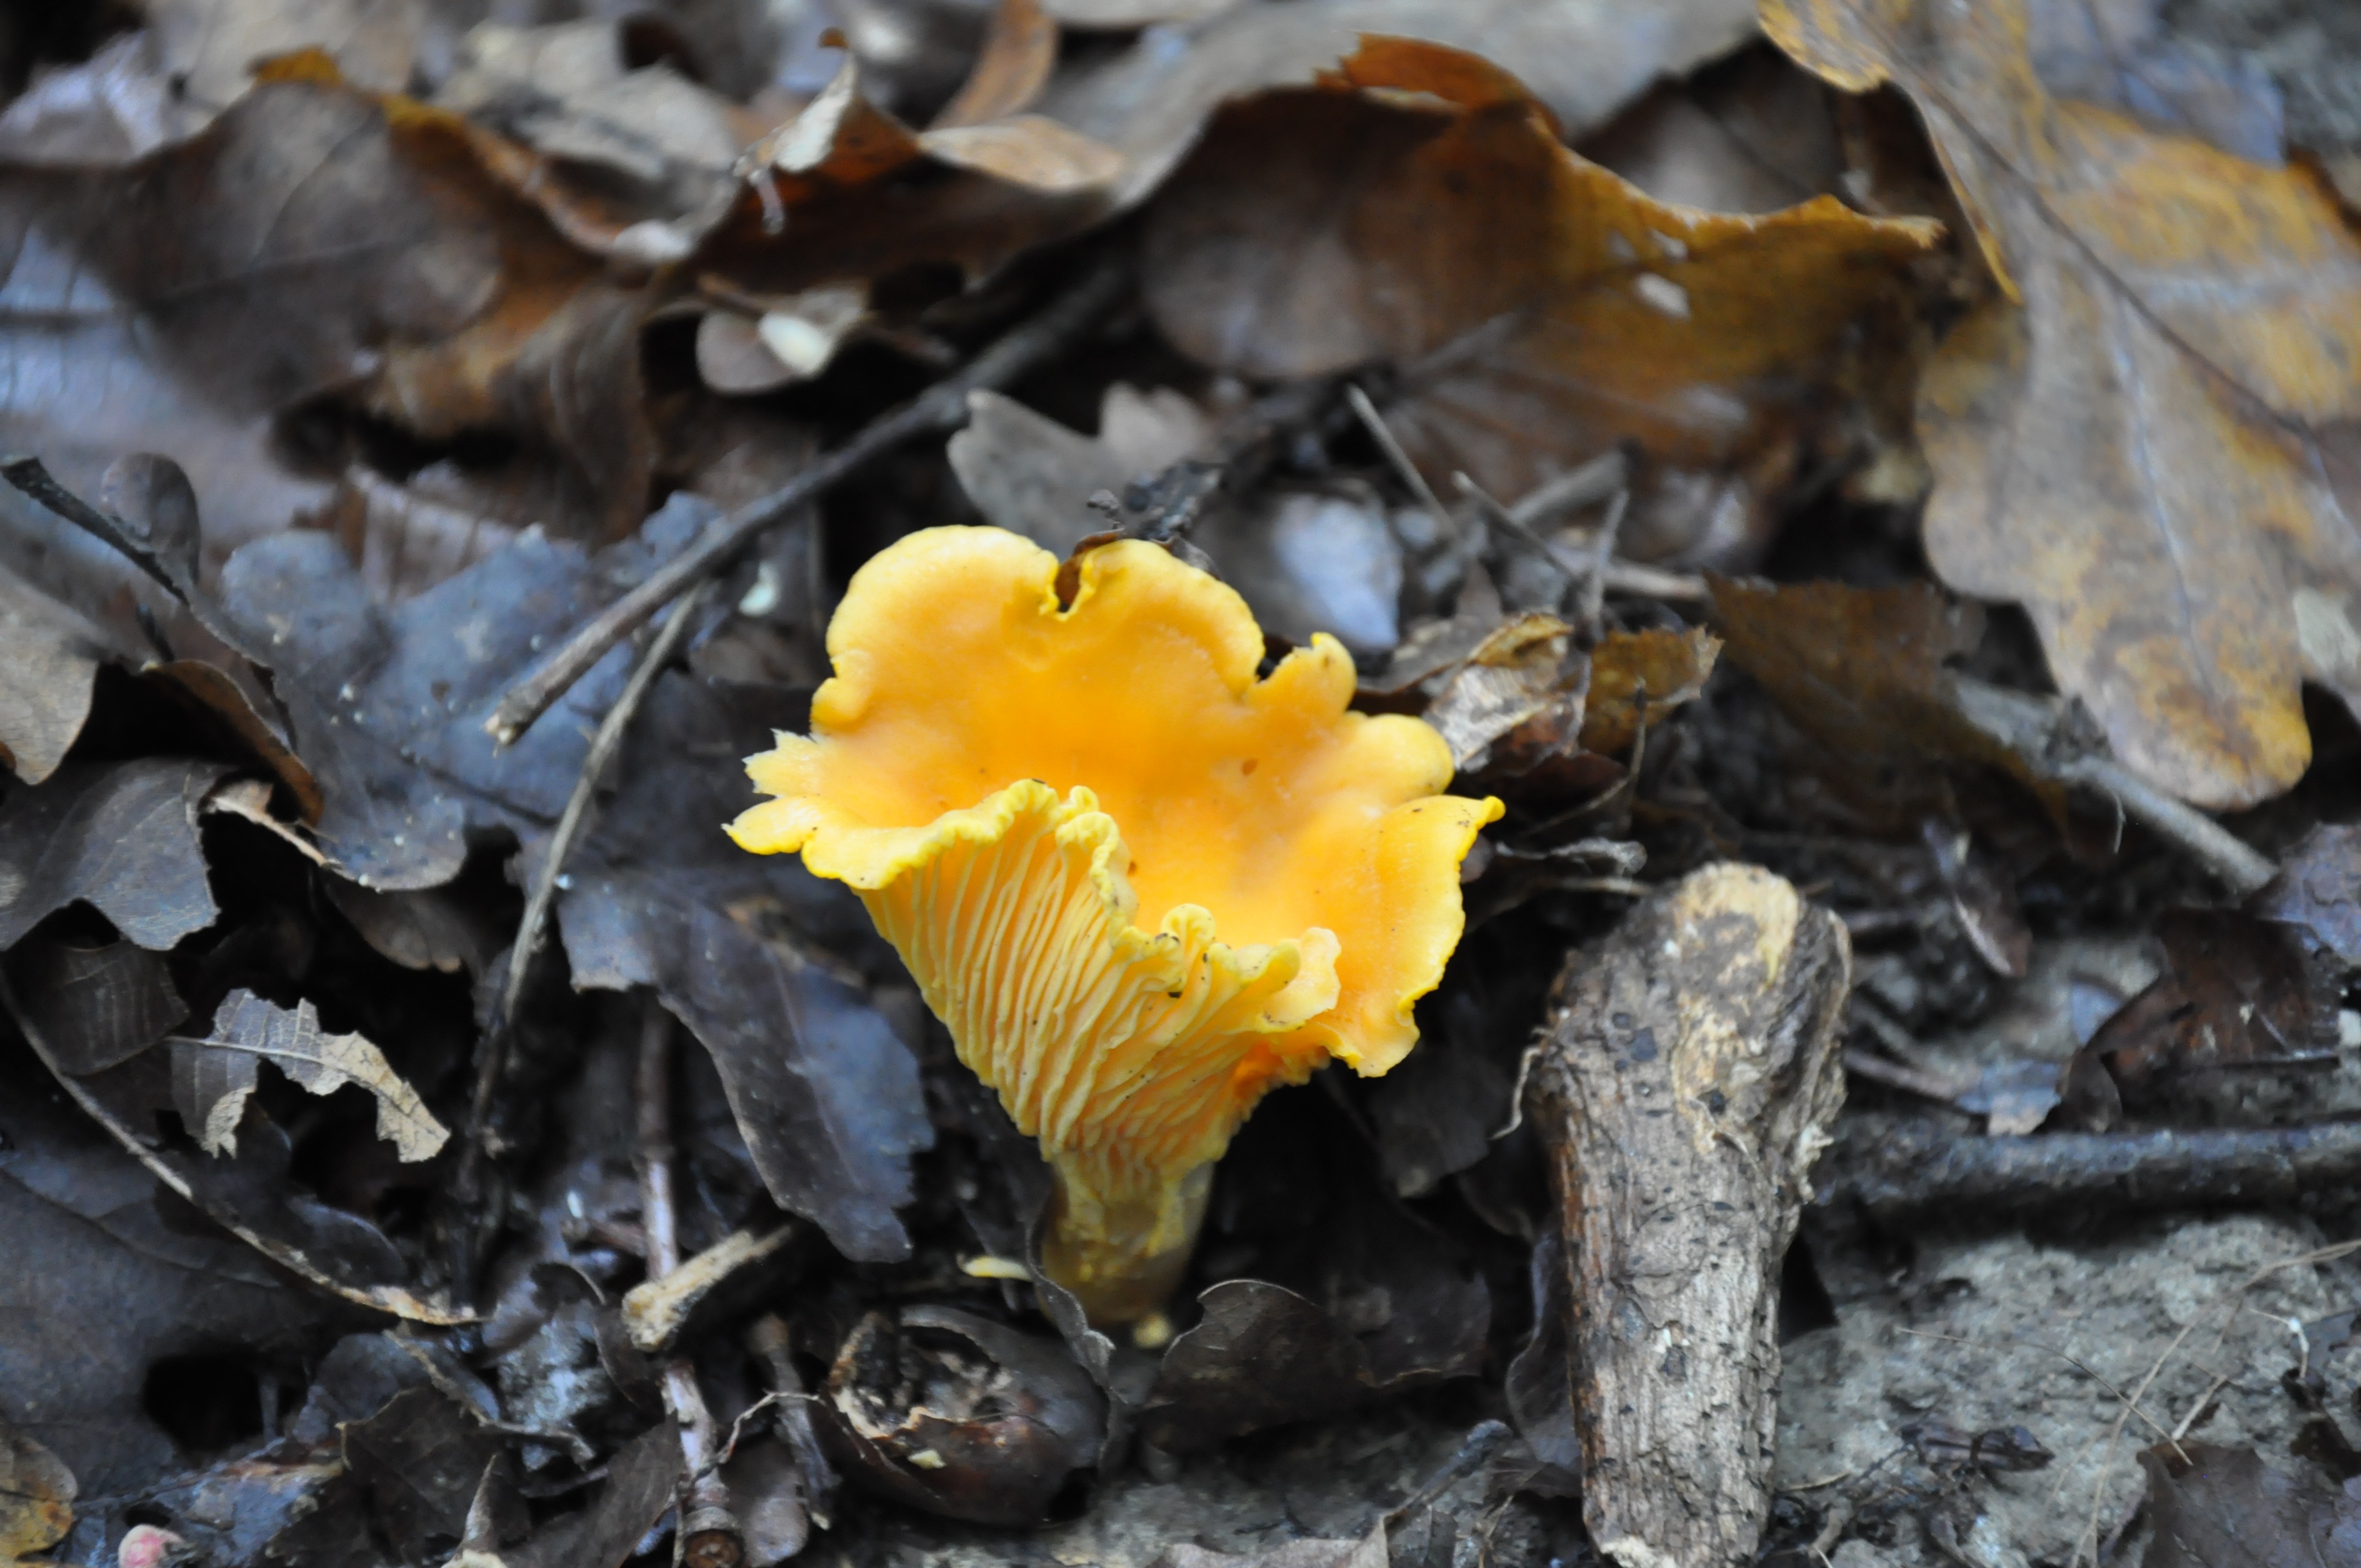
nature, forest, leaf, flower, autumn, mushroom, flora, season, fauna, fungus, auriculariales, macro photography, oyster mushroom, edible mushroom, medicinal mushroom, agaricomycetes, auriculariaceae, tremellomycetes, tremellaceae, tremella, tremellales, fox mushroom